Hypericum boreale

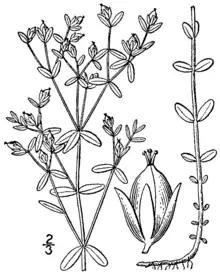
Original illustration of "H. boreale"

Hypericum boreale, also known as northern St. John's-wort, is a short-lived perennial species of flowering plant in the family Hypericaceae, section "Trigynobrathys".